2007 Florida Gators football team

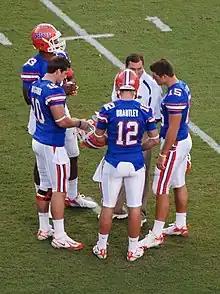
Florida's quarterbacks in pre-game warmups

The Rebels put up a valiant effort. Despite a sore shoulder, Ole Miss quarterback Seth Adams threw for 301 yards and 2 touchdowns, including a perfectly tossed 77-yard scoring strike that cut the Gator advantage to 3 late in the 3rd quarter. Mississippi's lead in the all-time series was reduced to 11-10-1. The Gator victory broke both a two-game losing streak to the Rebels and a three-game losing streak in games played in the state of Mississippi.